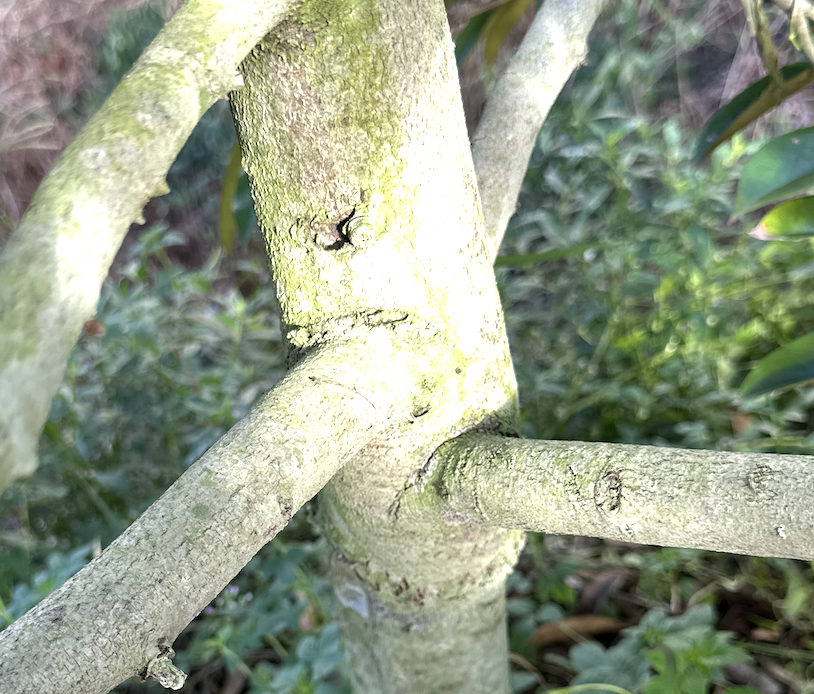
Label: pink_disease